Gallimimus

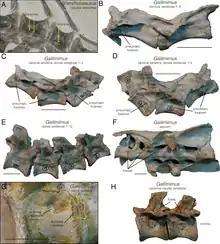
Pneumatic structures in the caudal vertebrae of "Shenzhousaurus" (A), and the cervical (B, C, D), dorsal (E), sacral (F, G) and caudal (H) vertebrae of "Gallimimus"

"Gallimimus" had 64–66 vertebrae in its spine, fewer than other ornithomimids. The centra (or bodies) of the vertebrae were platycoelous, with a flat front surface and a concave hind surface, except for the first six caudal (tail) vertebra—where the hind surface was also flat—and those at the end of the tail—which were amphiplatyan with both surfaces flat. Many of the centra had foramina (openings which have also been called "pleurocoels"), and were therefore probably pneumatic (with their hollow chambers invaded by air sacs). The neck consisted of 10 cervical vertebrae, which were all long and wide, except for the atlas bone (the first vertebra that connects with the back of the skull). The atlas differed from that of other ornithomimids in that the front surface of its intercentrum was slanted downwards towards the back, instead of being concave and facing upwards to support the occipital condyle. The neck appears to have been proportionally longer in relation to the trunk than in other ornithomimids. The neck was divided into two distinct sections: the cervical vertebrae at the front had centra which were nearly triangular in side view and tapered towards the back, as well as low neural arches and short, broad zygapophyses (the processes that articulated between the vertebrae); the cervical vertebrae at the back had spool-like centra which became gradually higher, and long, thin zygapophyses. The pneumatic foramina here were small and oval, and the neural spines projecting outwards from the centra formed long, low and sharp ridges, except for in the hindmost cervical vertebrae.